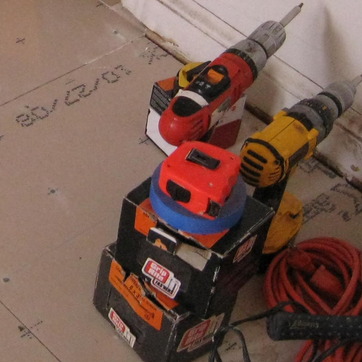
Material: plastic